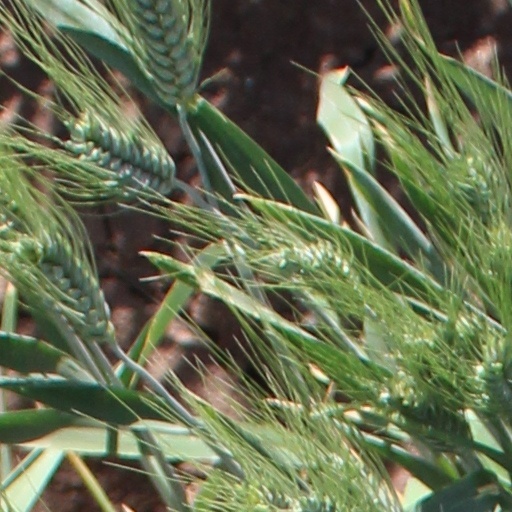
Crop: wheat